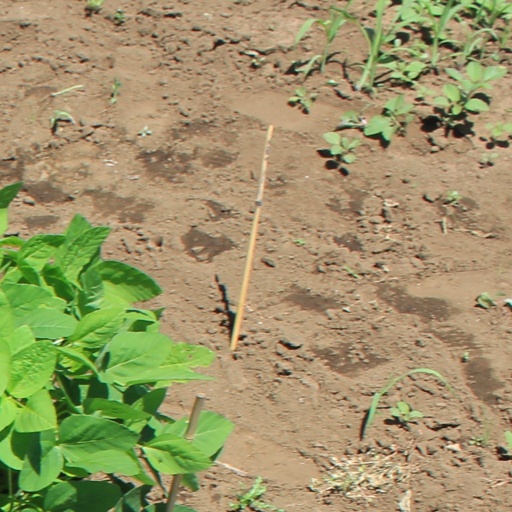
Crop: soybean